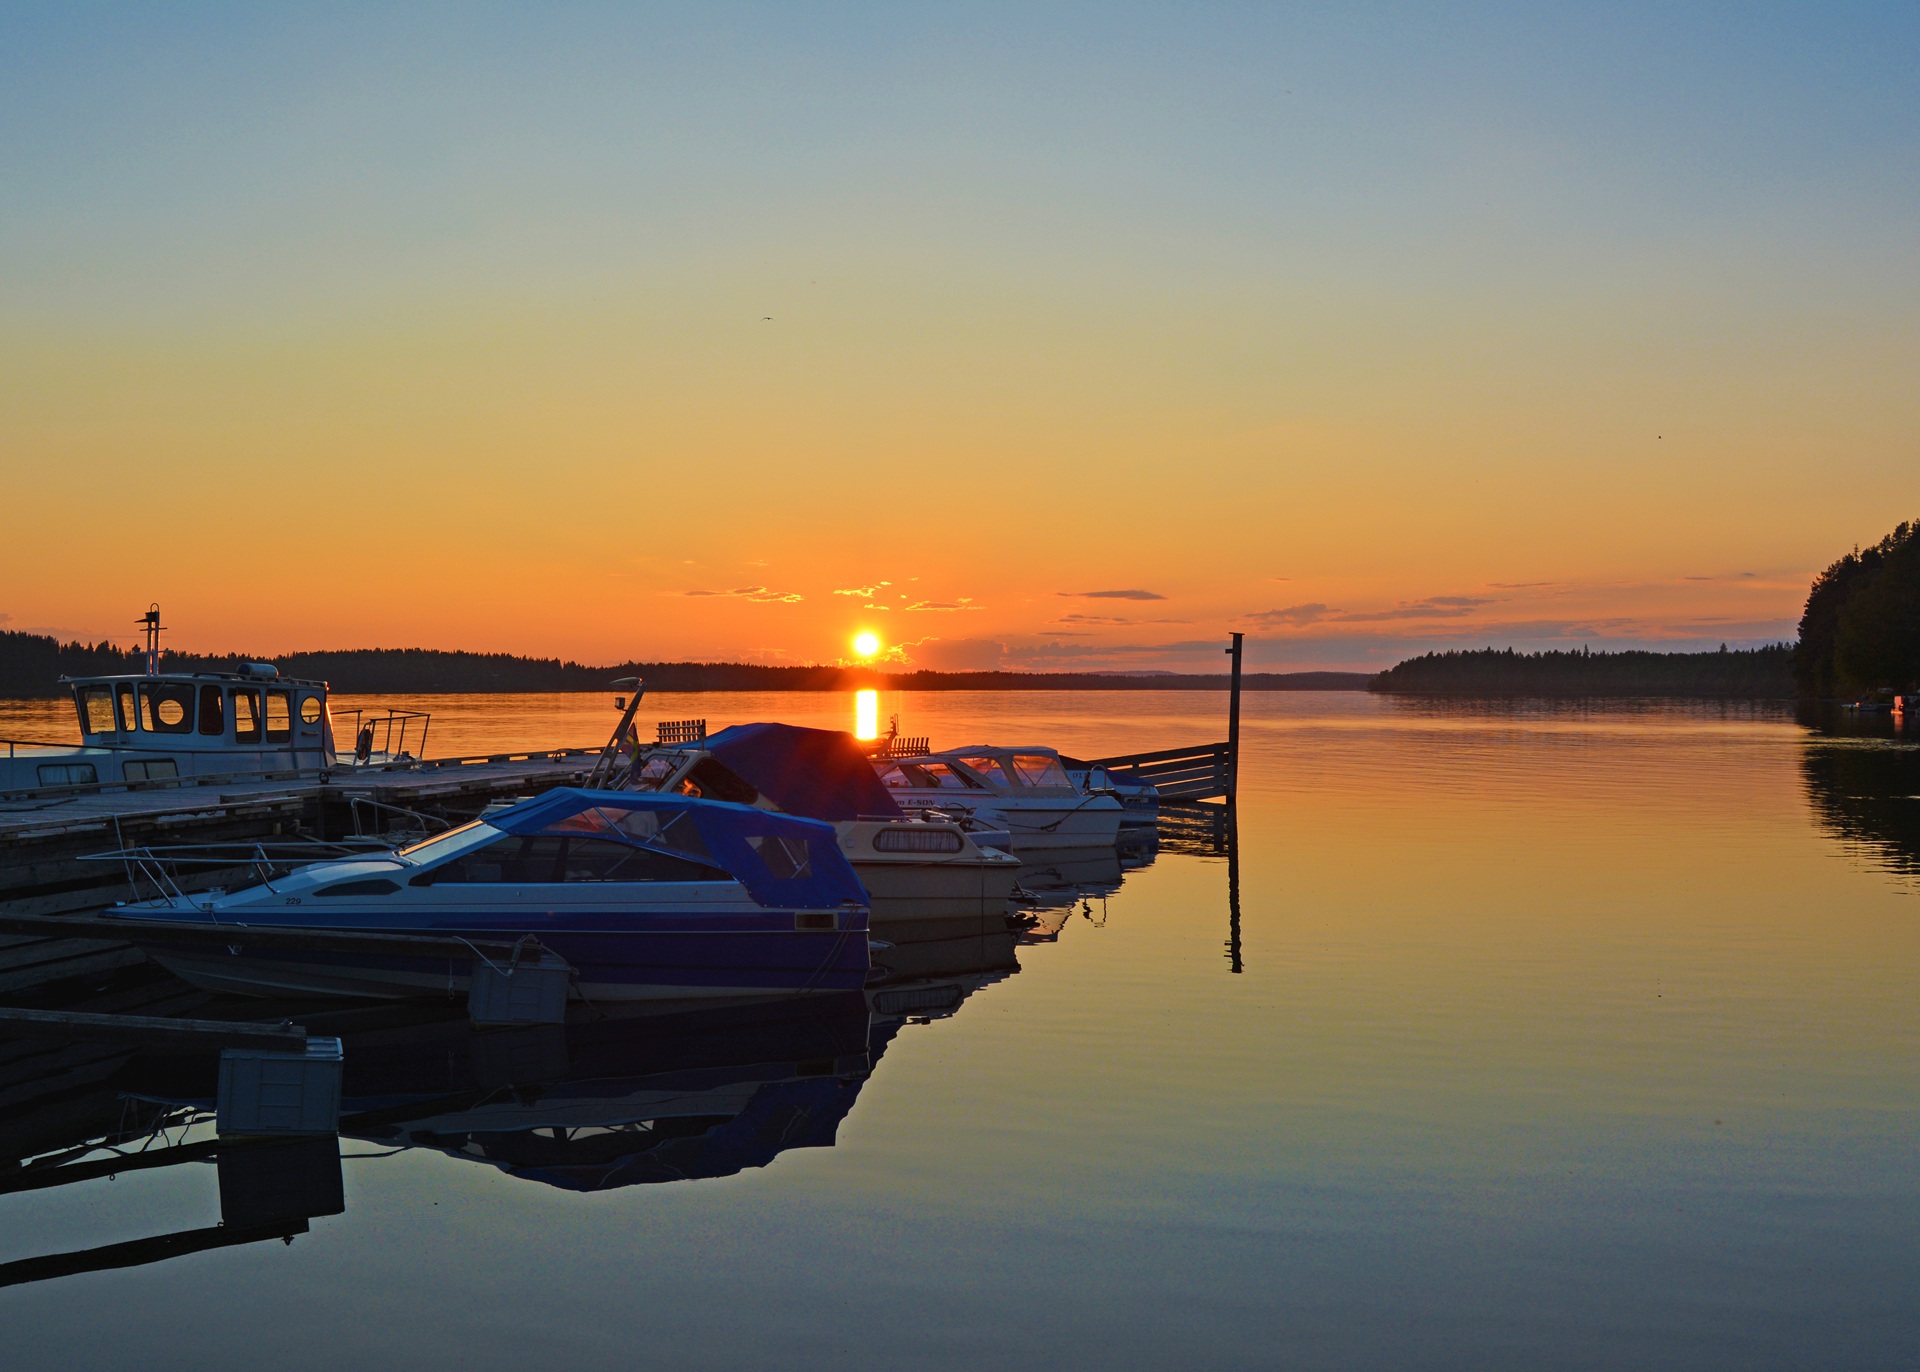
sunset, sea, sunrise, horizon, reflection, dawn, ocean, dusk, shore, vehicle, afterglow, morning, evening, boat, coast, bay, beach, dock, wave